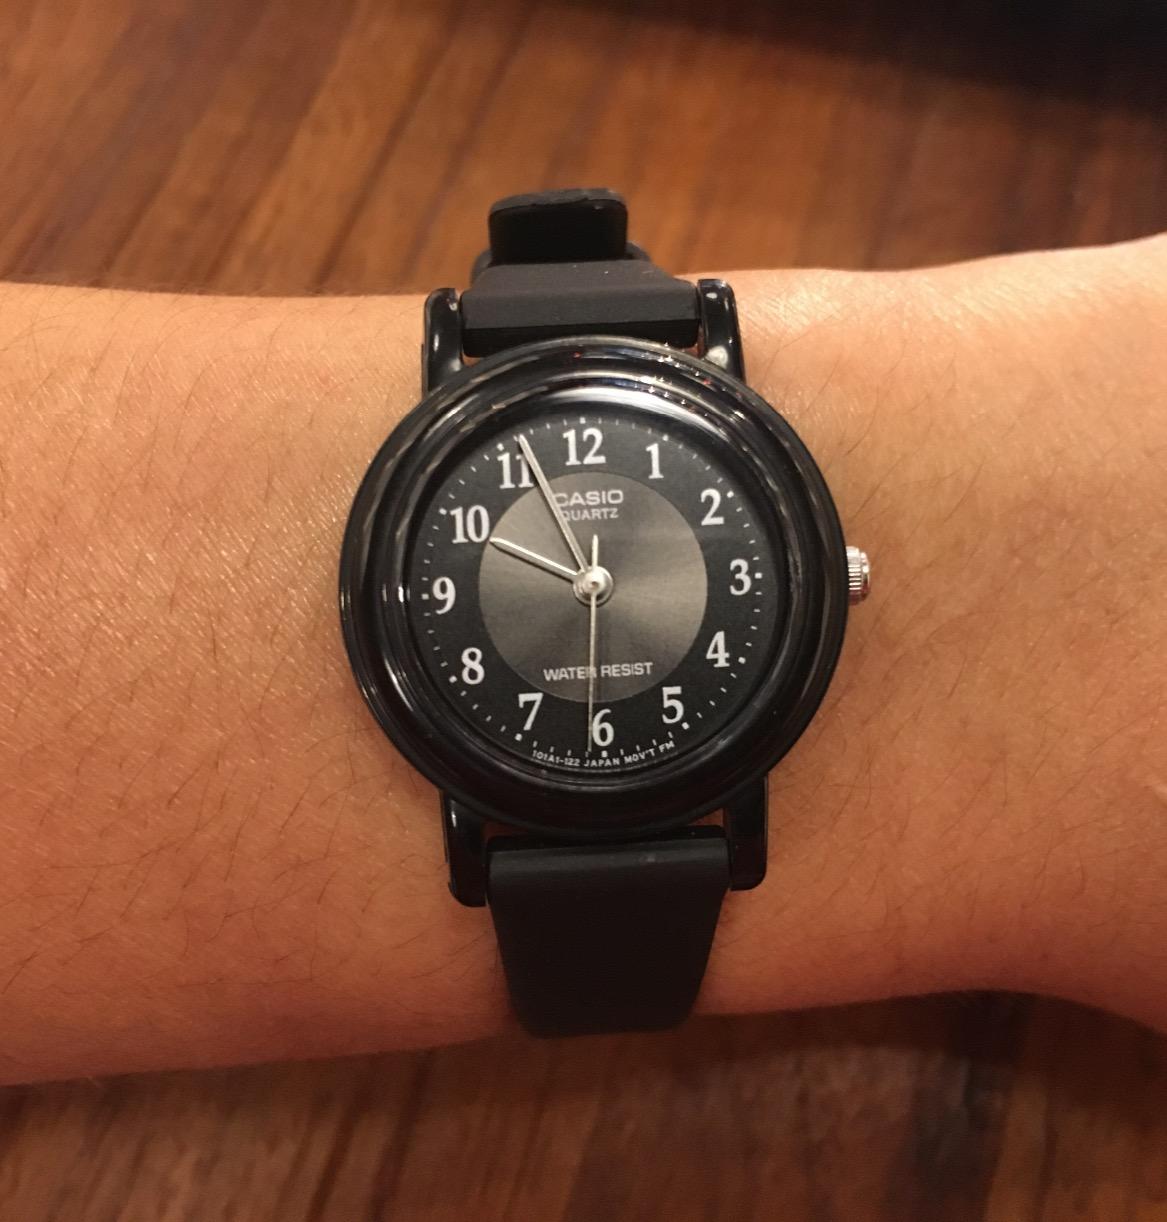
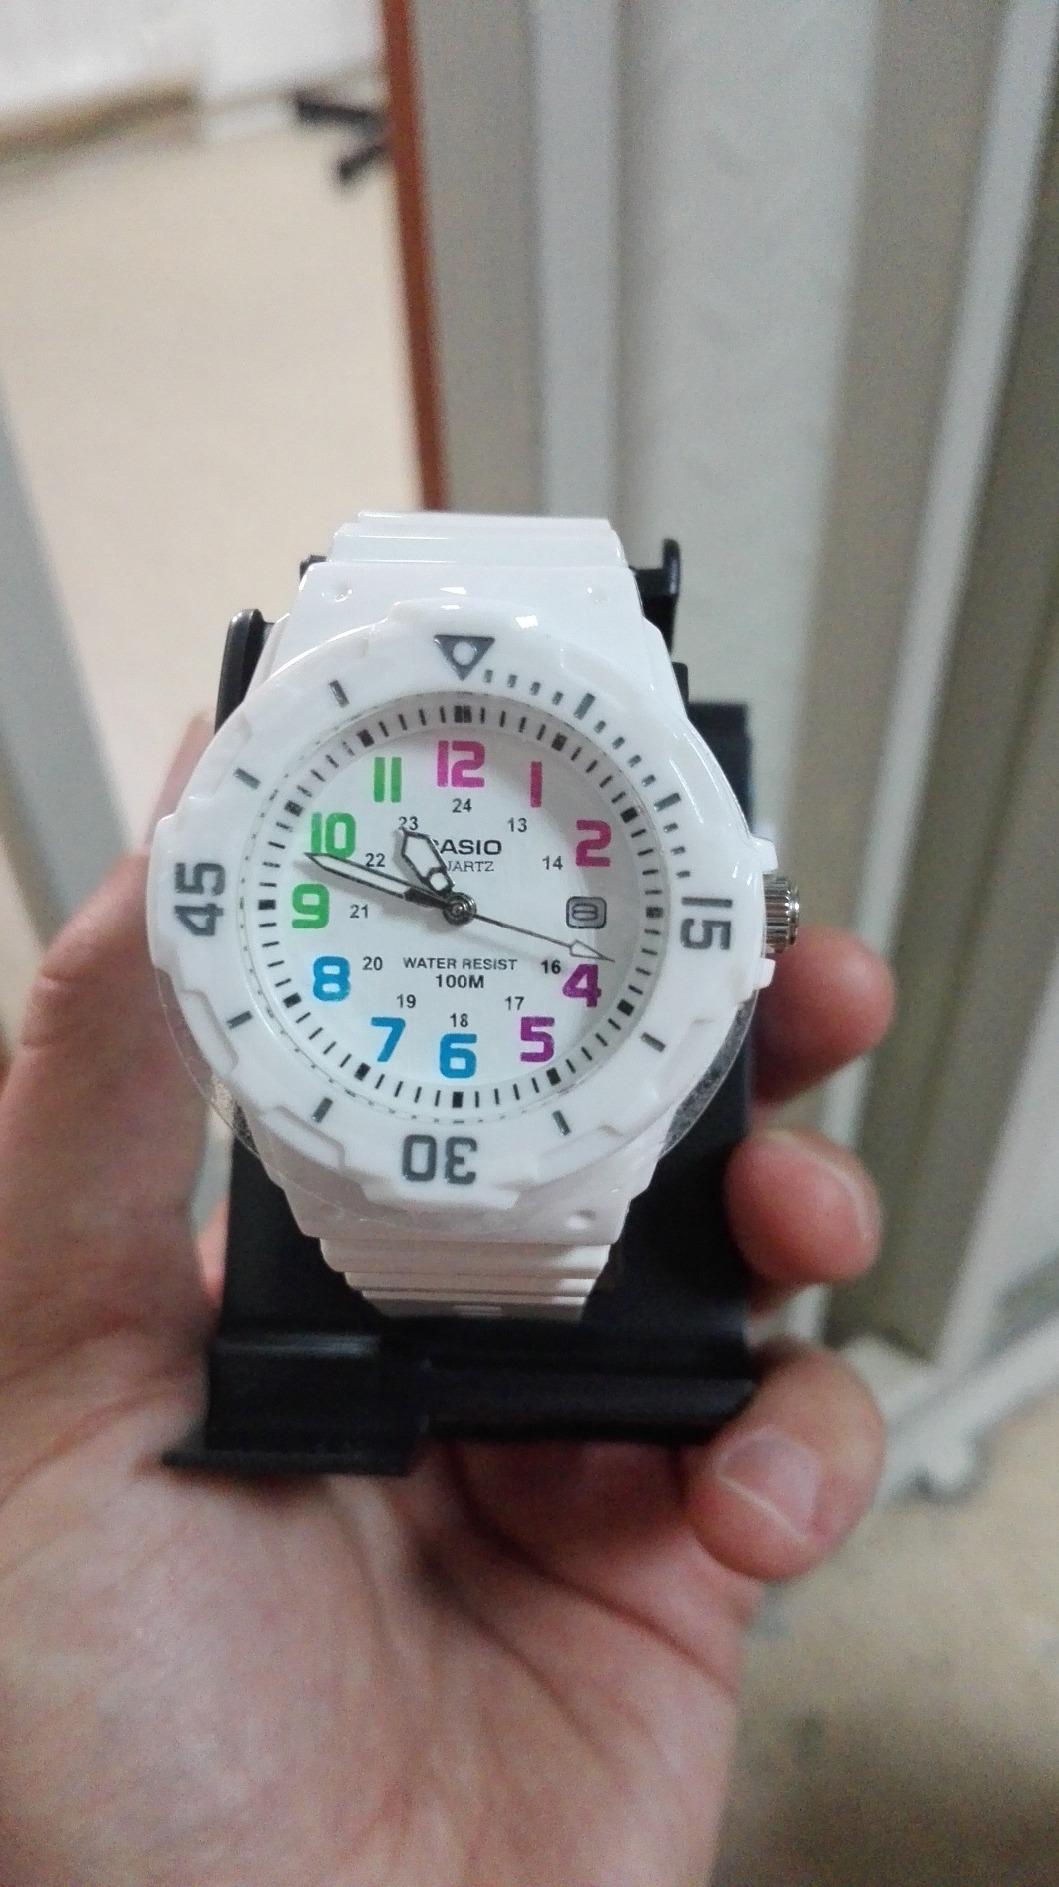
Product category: accessories_watch
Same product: no